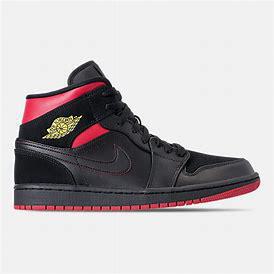
Brand: Jordan
Model: Air 1 Mid Retro Basketball